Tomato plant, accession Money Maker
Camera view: horizontal (90 deg, fisheye); turntable rotation: 270 degrees
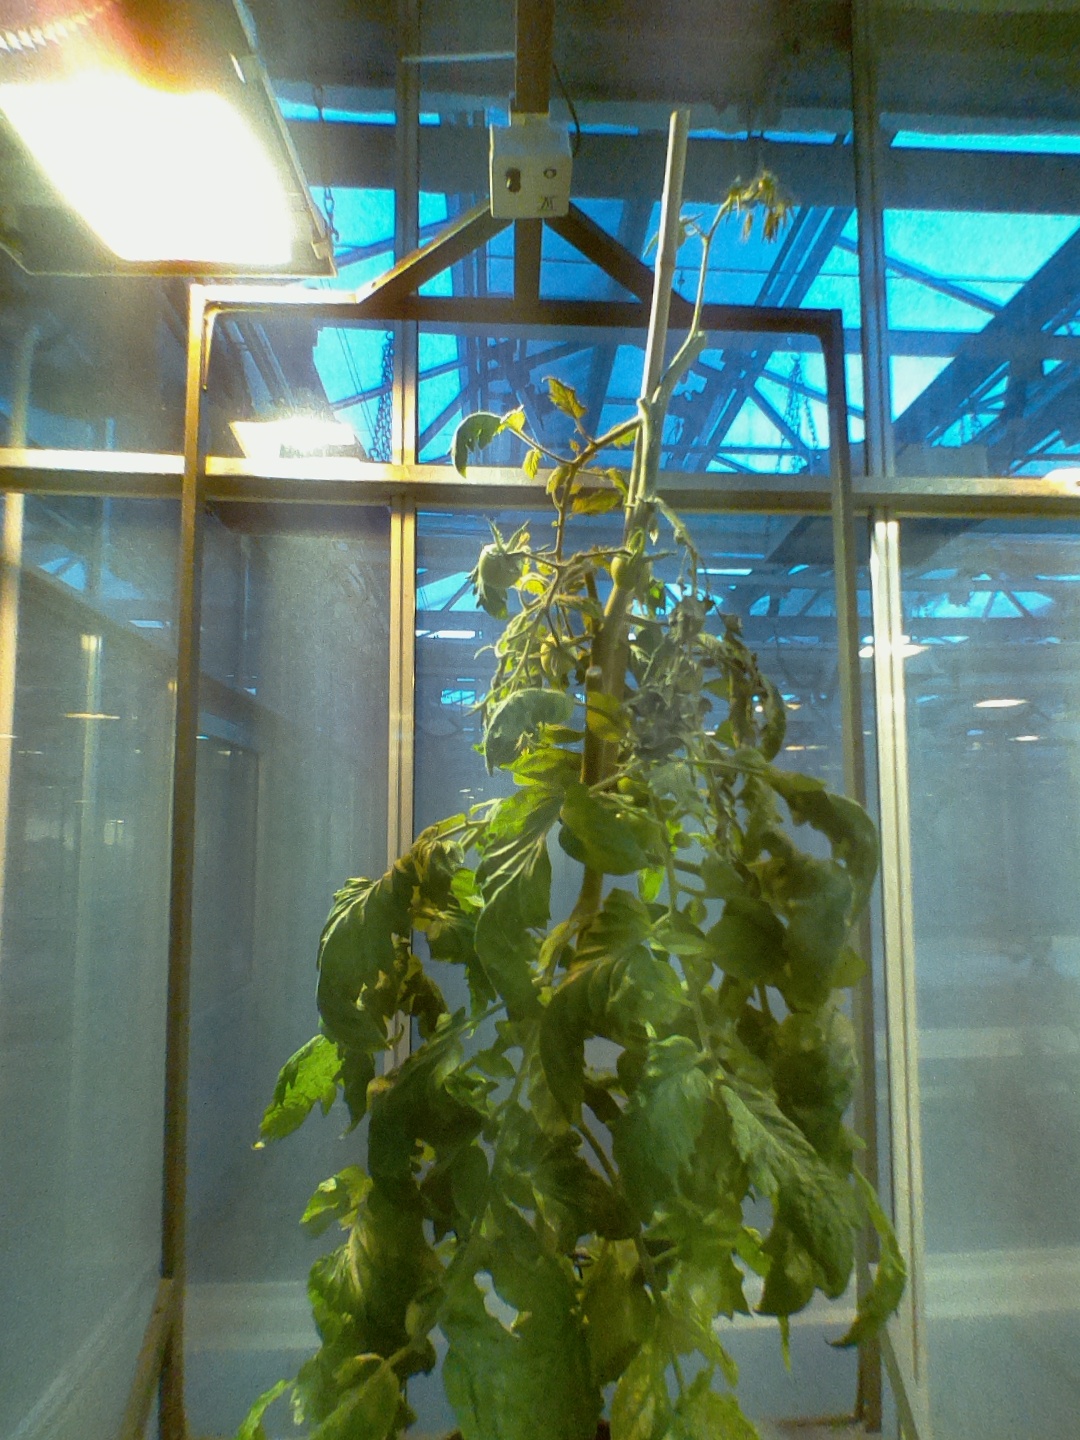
BBCH growth stage 76: 60%-70% of final fruit size